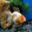
Label: aquarium_fish